Lexington, Kentucky

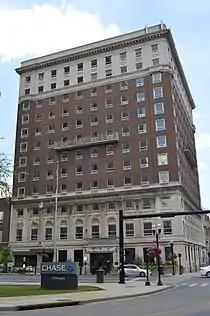
The Lexington-Fayette Urban County Government Center

Lexington has over 100 parks, ranging in size from the Smith Street Park to the Masterson Station Park. Many Lexington parks recently received improvements as part of a $25,183,270.63 investment from the American Rescue Plan Act. Lexington's parks include: